Sheppard West station

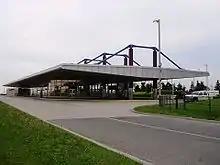
Bus platforms at Sheppard West station

The subway platform is located underground east of Allen Road. There is a complex crossover just south of the station, which incorporates a switch to a single track which branches off to the west in a tunnel to access Wilson Yard. The line continues underground for and crosses to the west side of the road; after exiting at the Clanton Park Portal, the line runs on the surface past Wilson Yard and passes the original north access track to it. South of this point, the line partially uses what were originally the non-revenue yard access tracks north of Wilson, the previous terminal station. North of the station, the line turns sharply northwest to cross under Allen Road again, then leaves Allen Road's alignment and heads via a compound curve toward Downsview Park station. Immediately north of the station, there is a trackless third tunnel between the service tunnels, built when the station was a terminus to accommodate a potential third tail track, but which may now be used to house a potential pocket track.